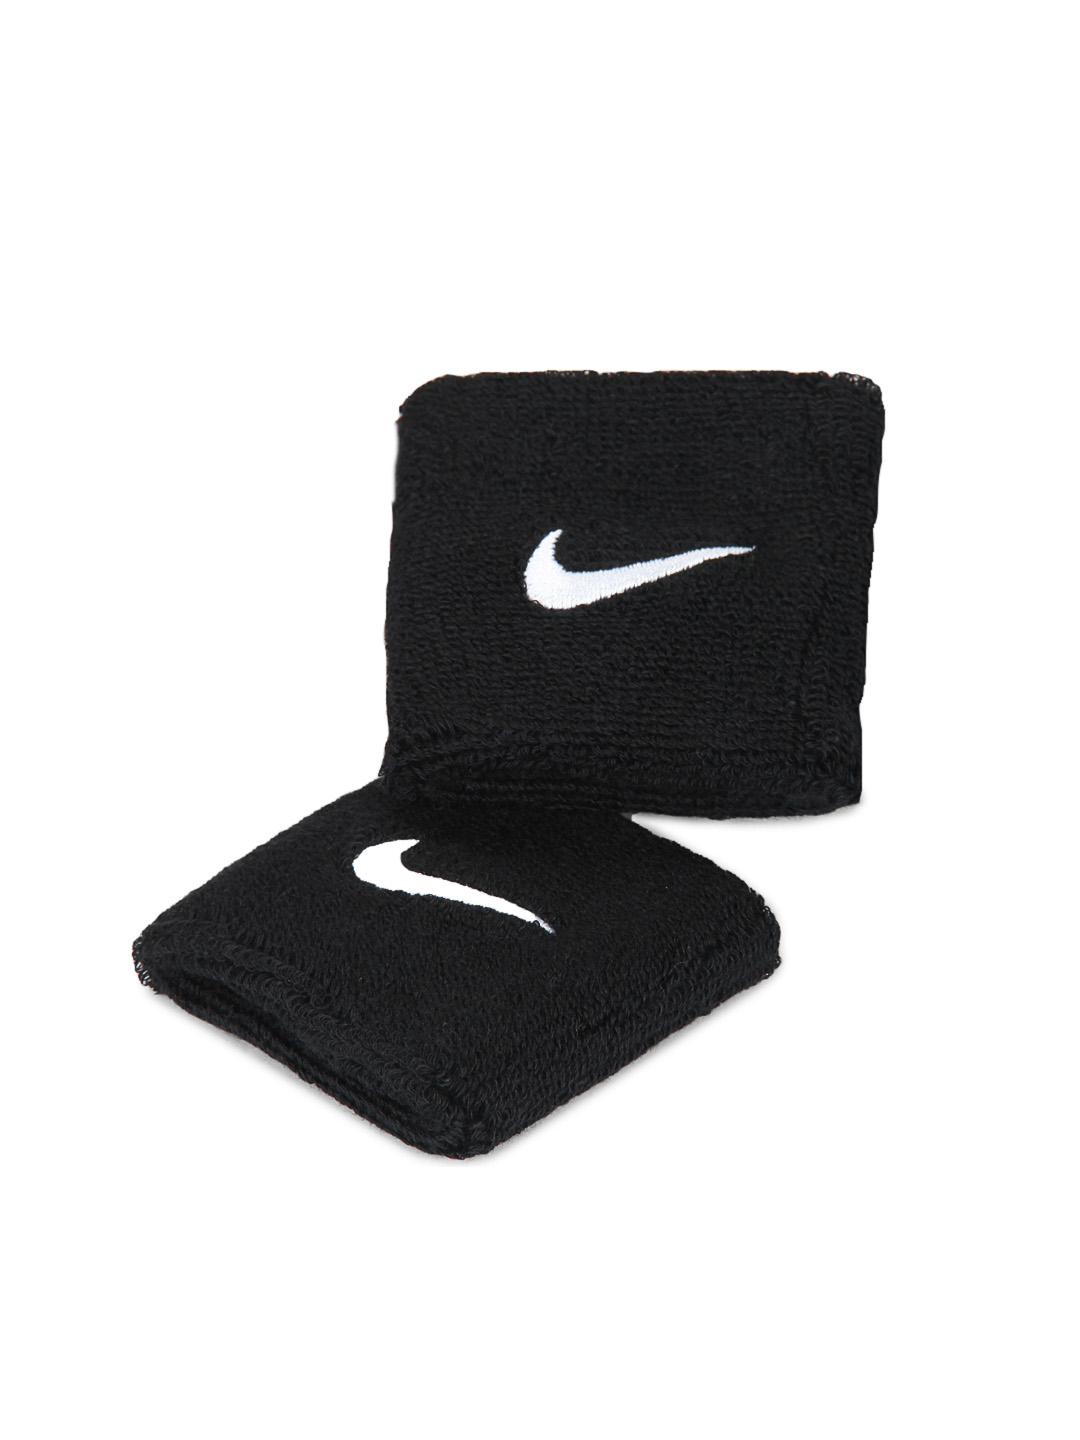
Nike Unisex Swoosh Black Wristbands
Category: Sporting Goods / Wristbands / Wristbands
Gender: Unisex
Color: Black
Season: Summer 2012
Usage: Sports